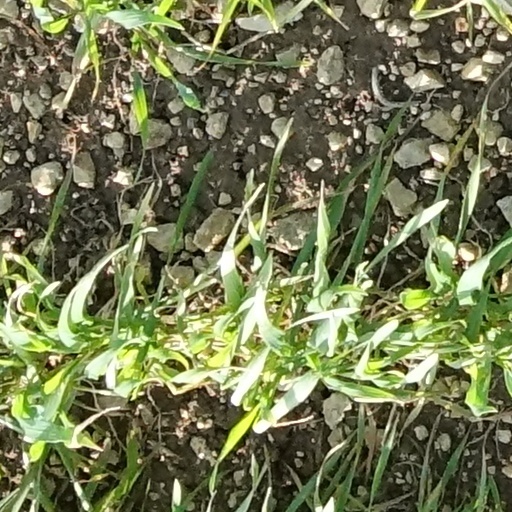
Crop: wheat